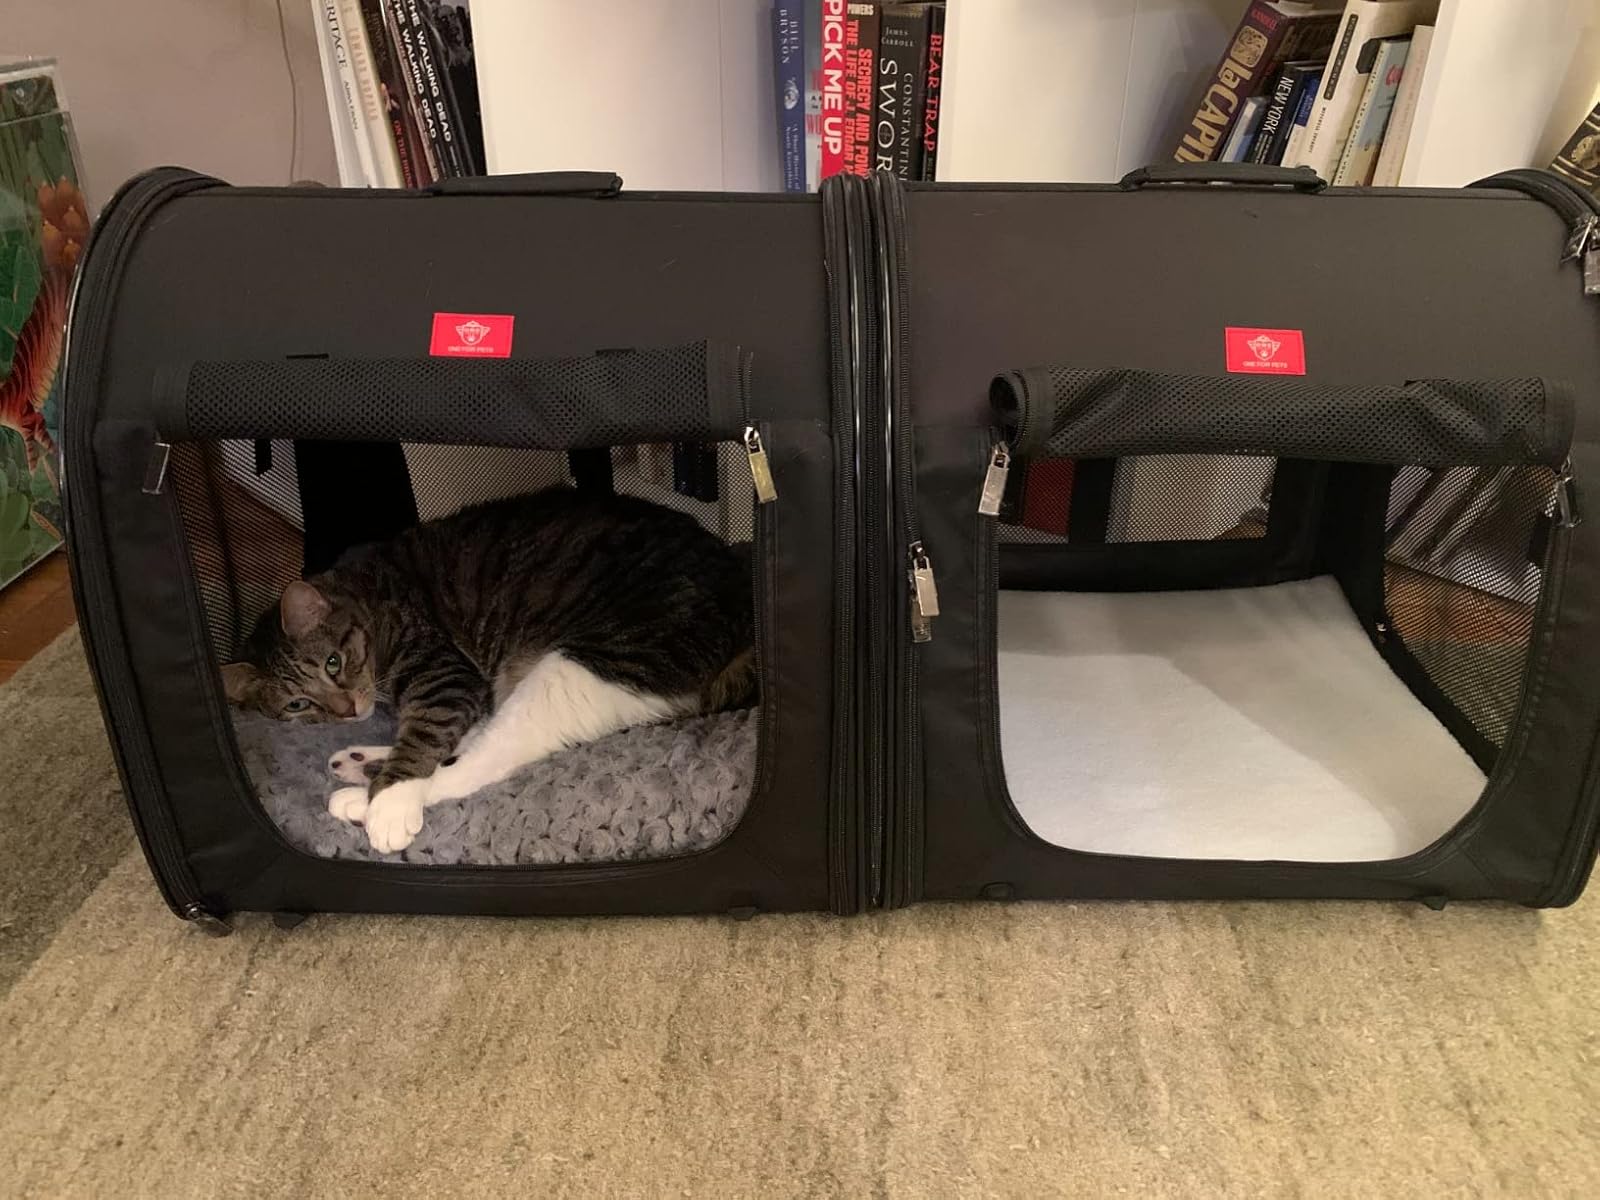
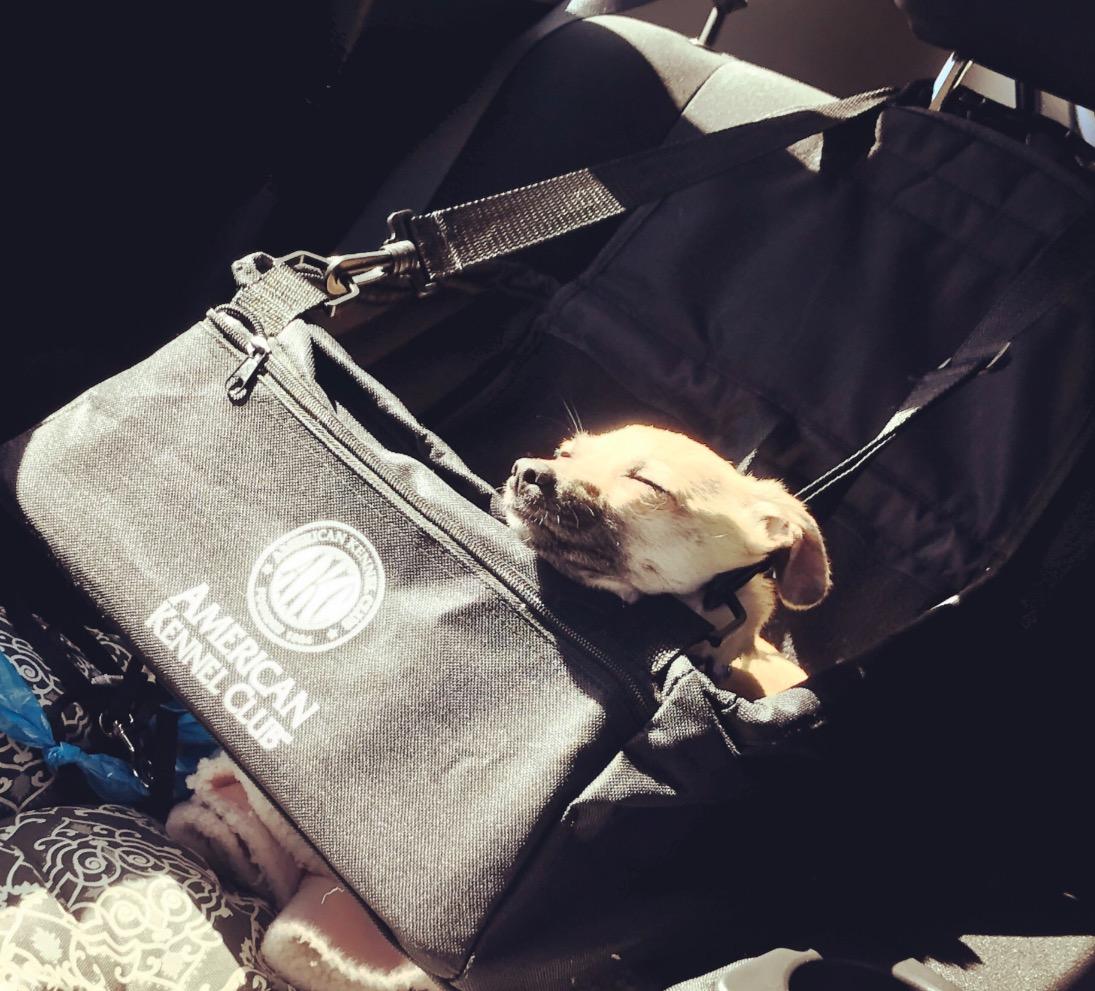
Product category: items_kennel
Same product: no